Mitholz

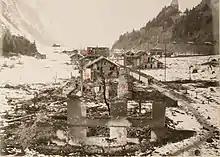
Destruction in December 1947: houses, post office and village shop

More than 7,000 tonnes of munitions, including aerial bombs, artillery rounds, land mines and hand grenades, were stored by the Swiss Armed Forces in a depot inside a mountain overlooking Mitholz. The depot, one of the largest in a system of underground weapons stores built during World War II as an expansion of the National Redoubt, consisted of 6 chambers in length. Shortly before midnight on 19 December 1947, an explosion of unknown cause blew off part of the side of the mountain, one of the largest non-nuclear explosions up to that date. Forty buildings in the village, including the station and the school, were destroyed by flying rocks and fire from exploding ordnance; nine people were killed, four of them children, and 20 injured. Approximately 20 houses were rebuilt in traditional style by craftsmen from the neighbouring Frutig Valley; many have inscriptions commemorating the disaster. The munitions storage was partly rebuilt and was later used to store pharmaceuticals; in 2010 it was proposed as the site of a data centre.